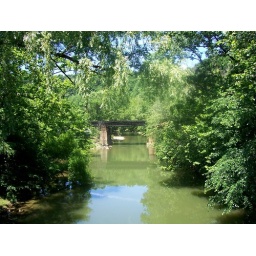
The bridge over the roanoke river in Salem.